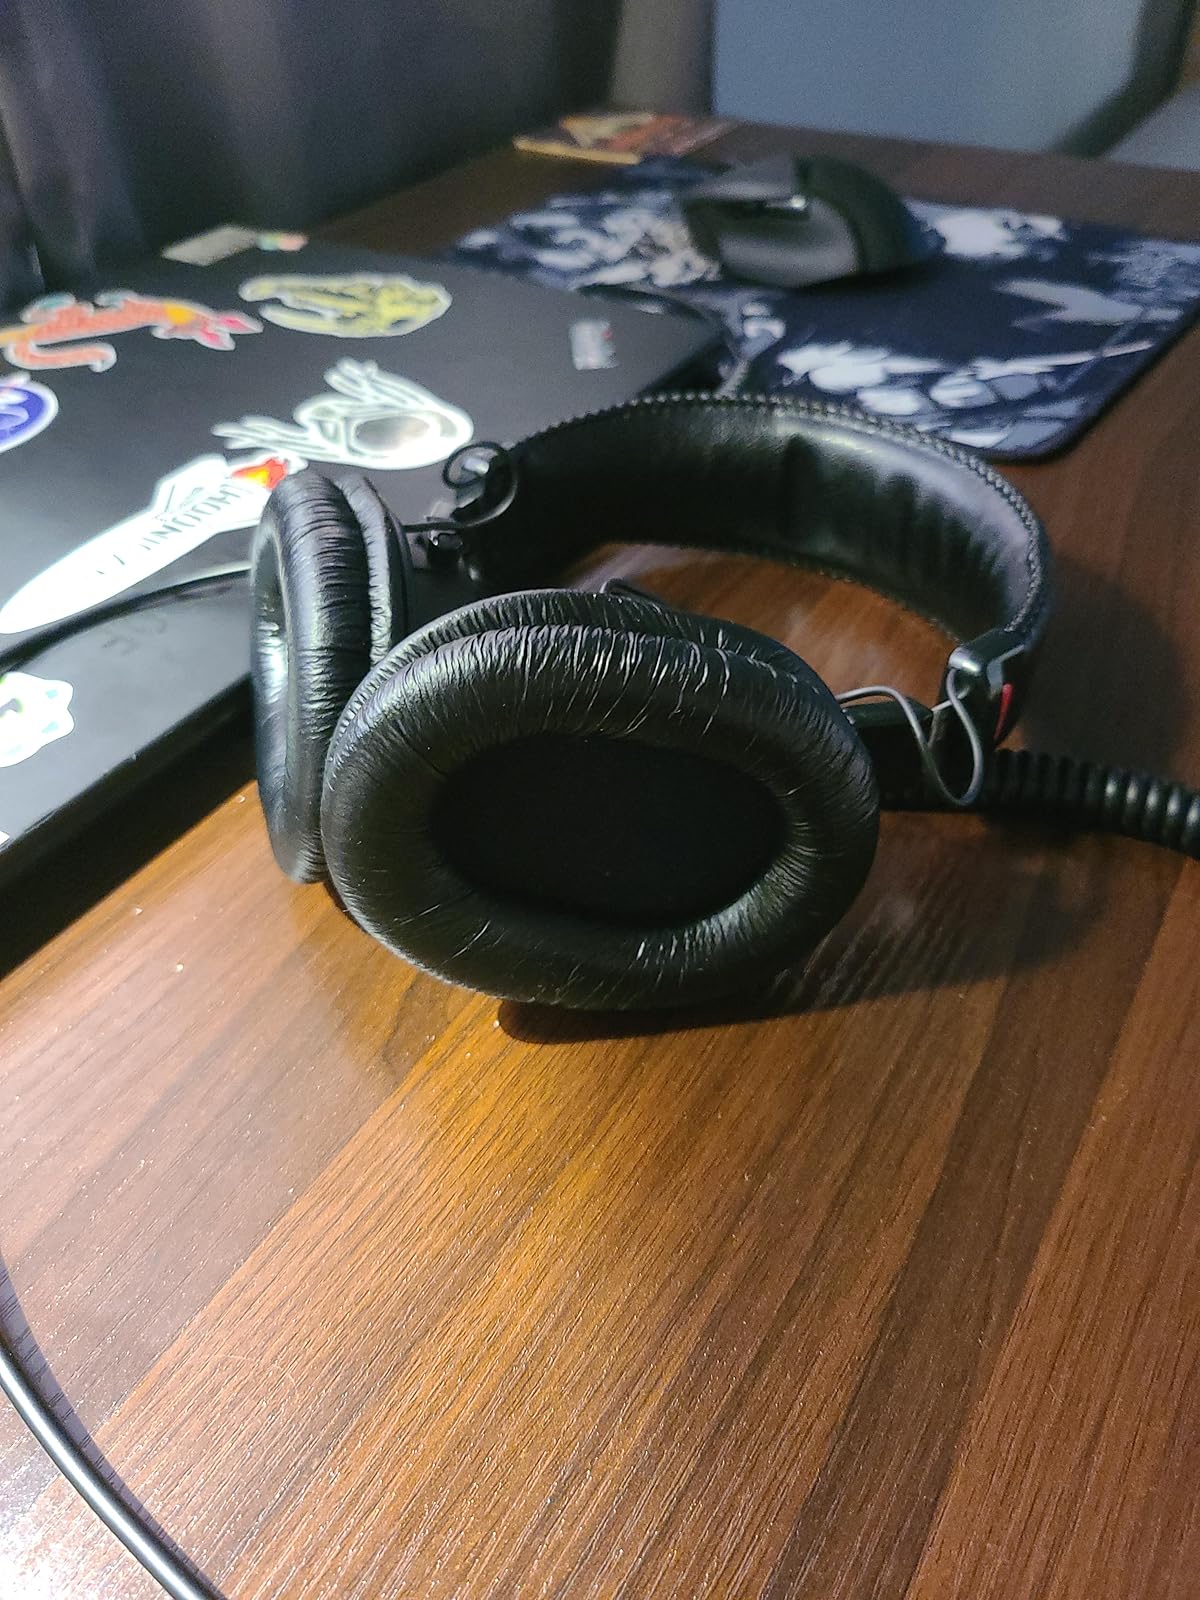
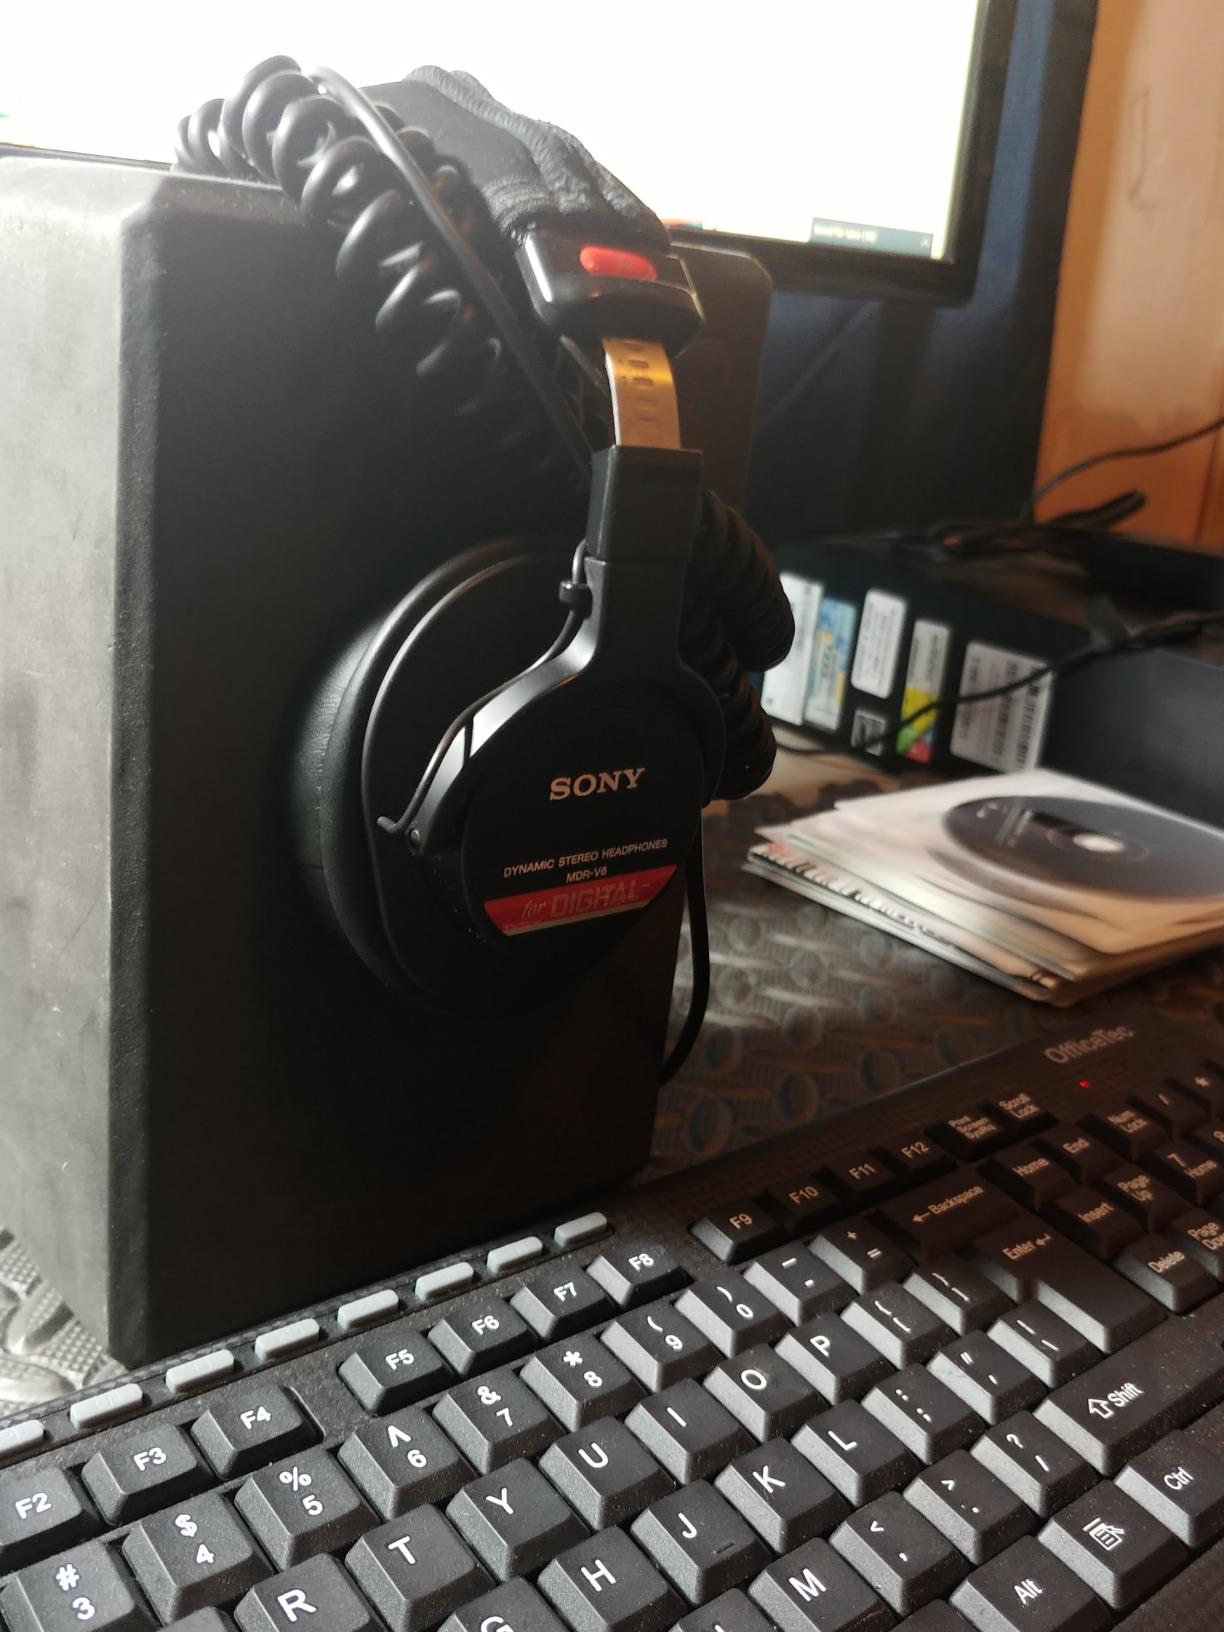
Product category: headphones
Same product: yes